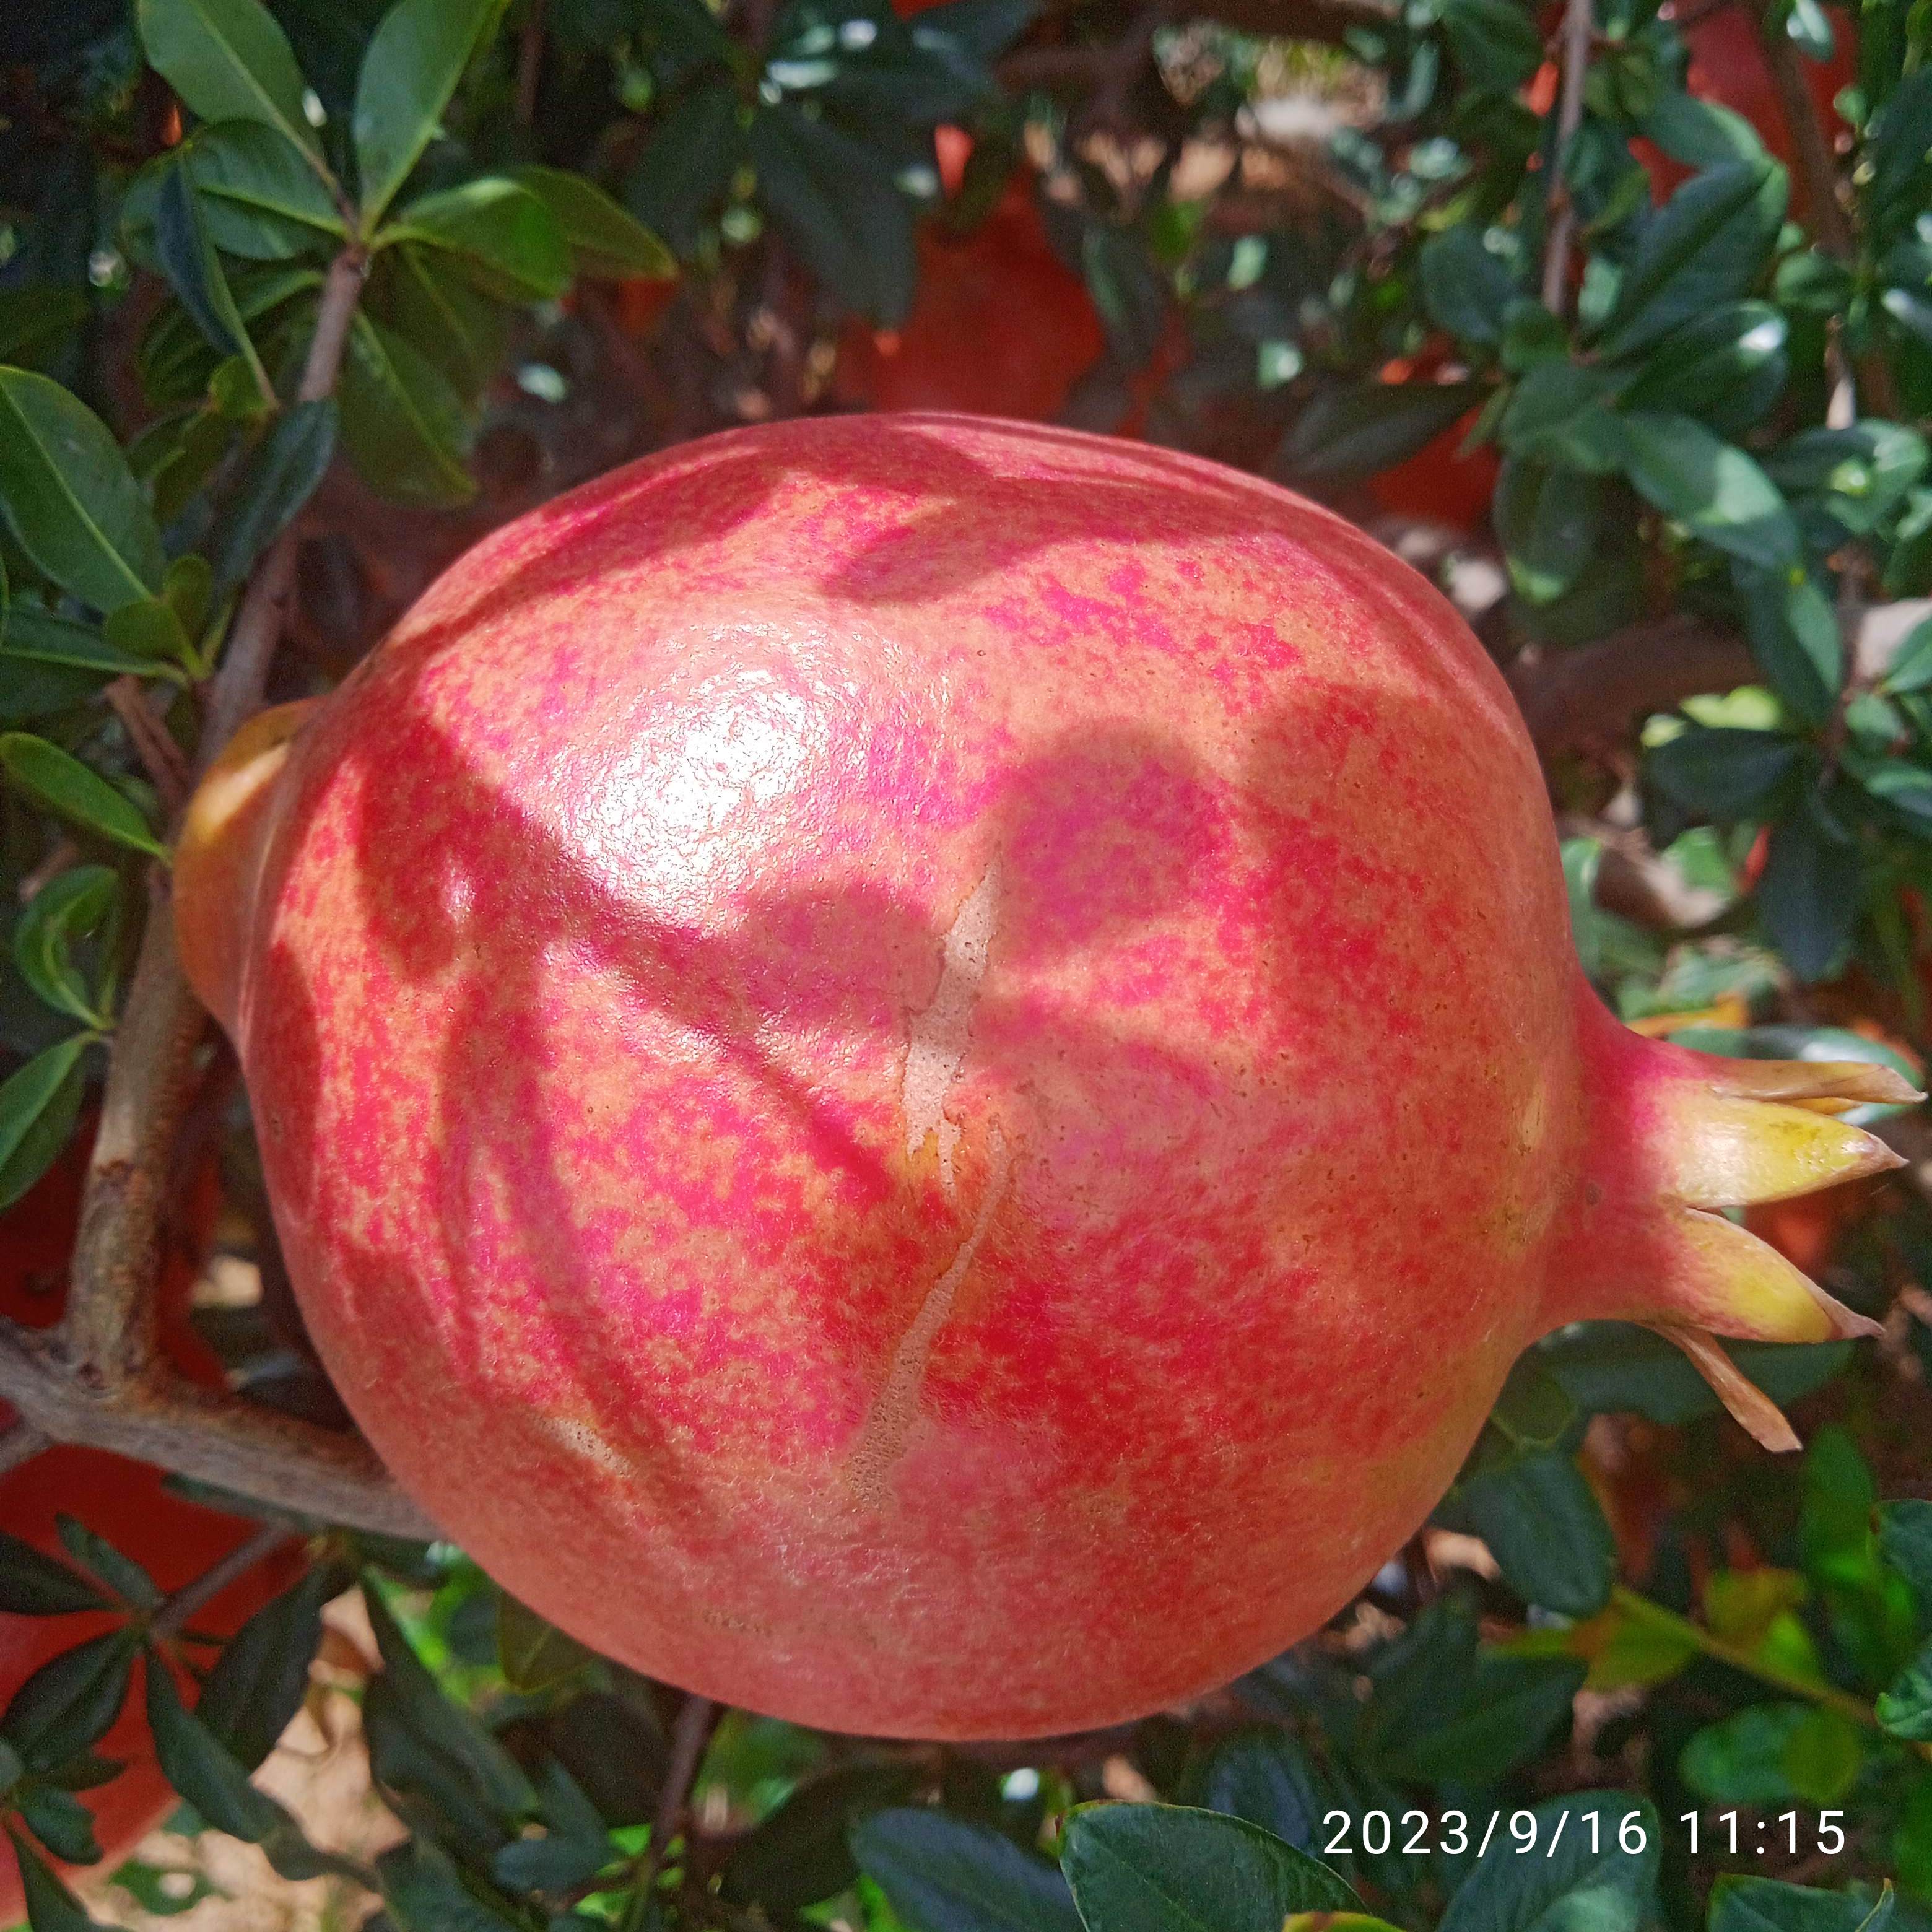
Label: Healthy